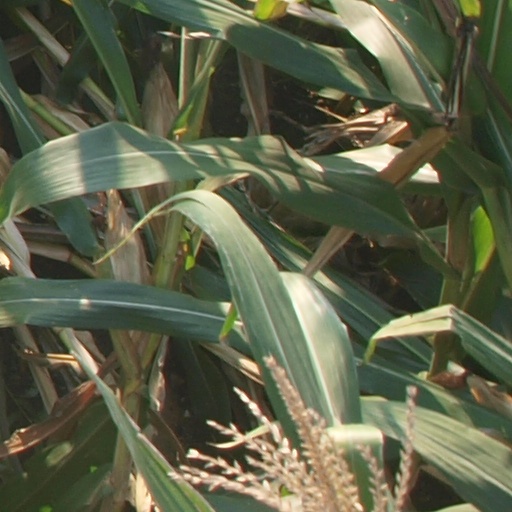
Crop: maize; corn